Wood

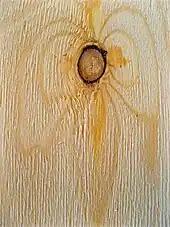
Wood knot in vertical section

Knots do not necessarily influence the stiffness of structural timber; this will depend on the size and location. Stiffness and elastic strength are more dependent upon the sound wood than upon localized defects. The breaking strength is very susceptible to defects. Sound knots do not weaken wood when subject to compression parallel to the grain.